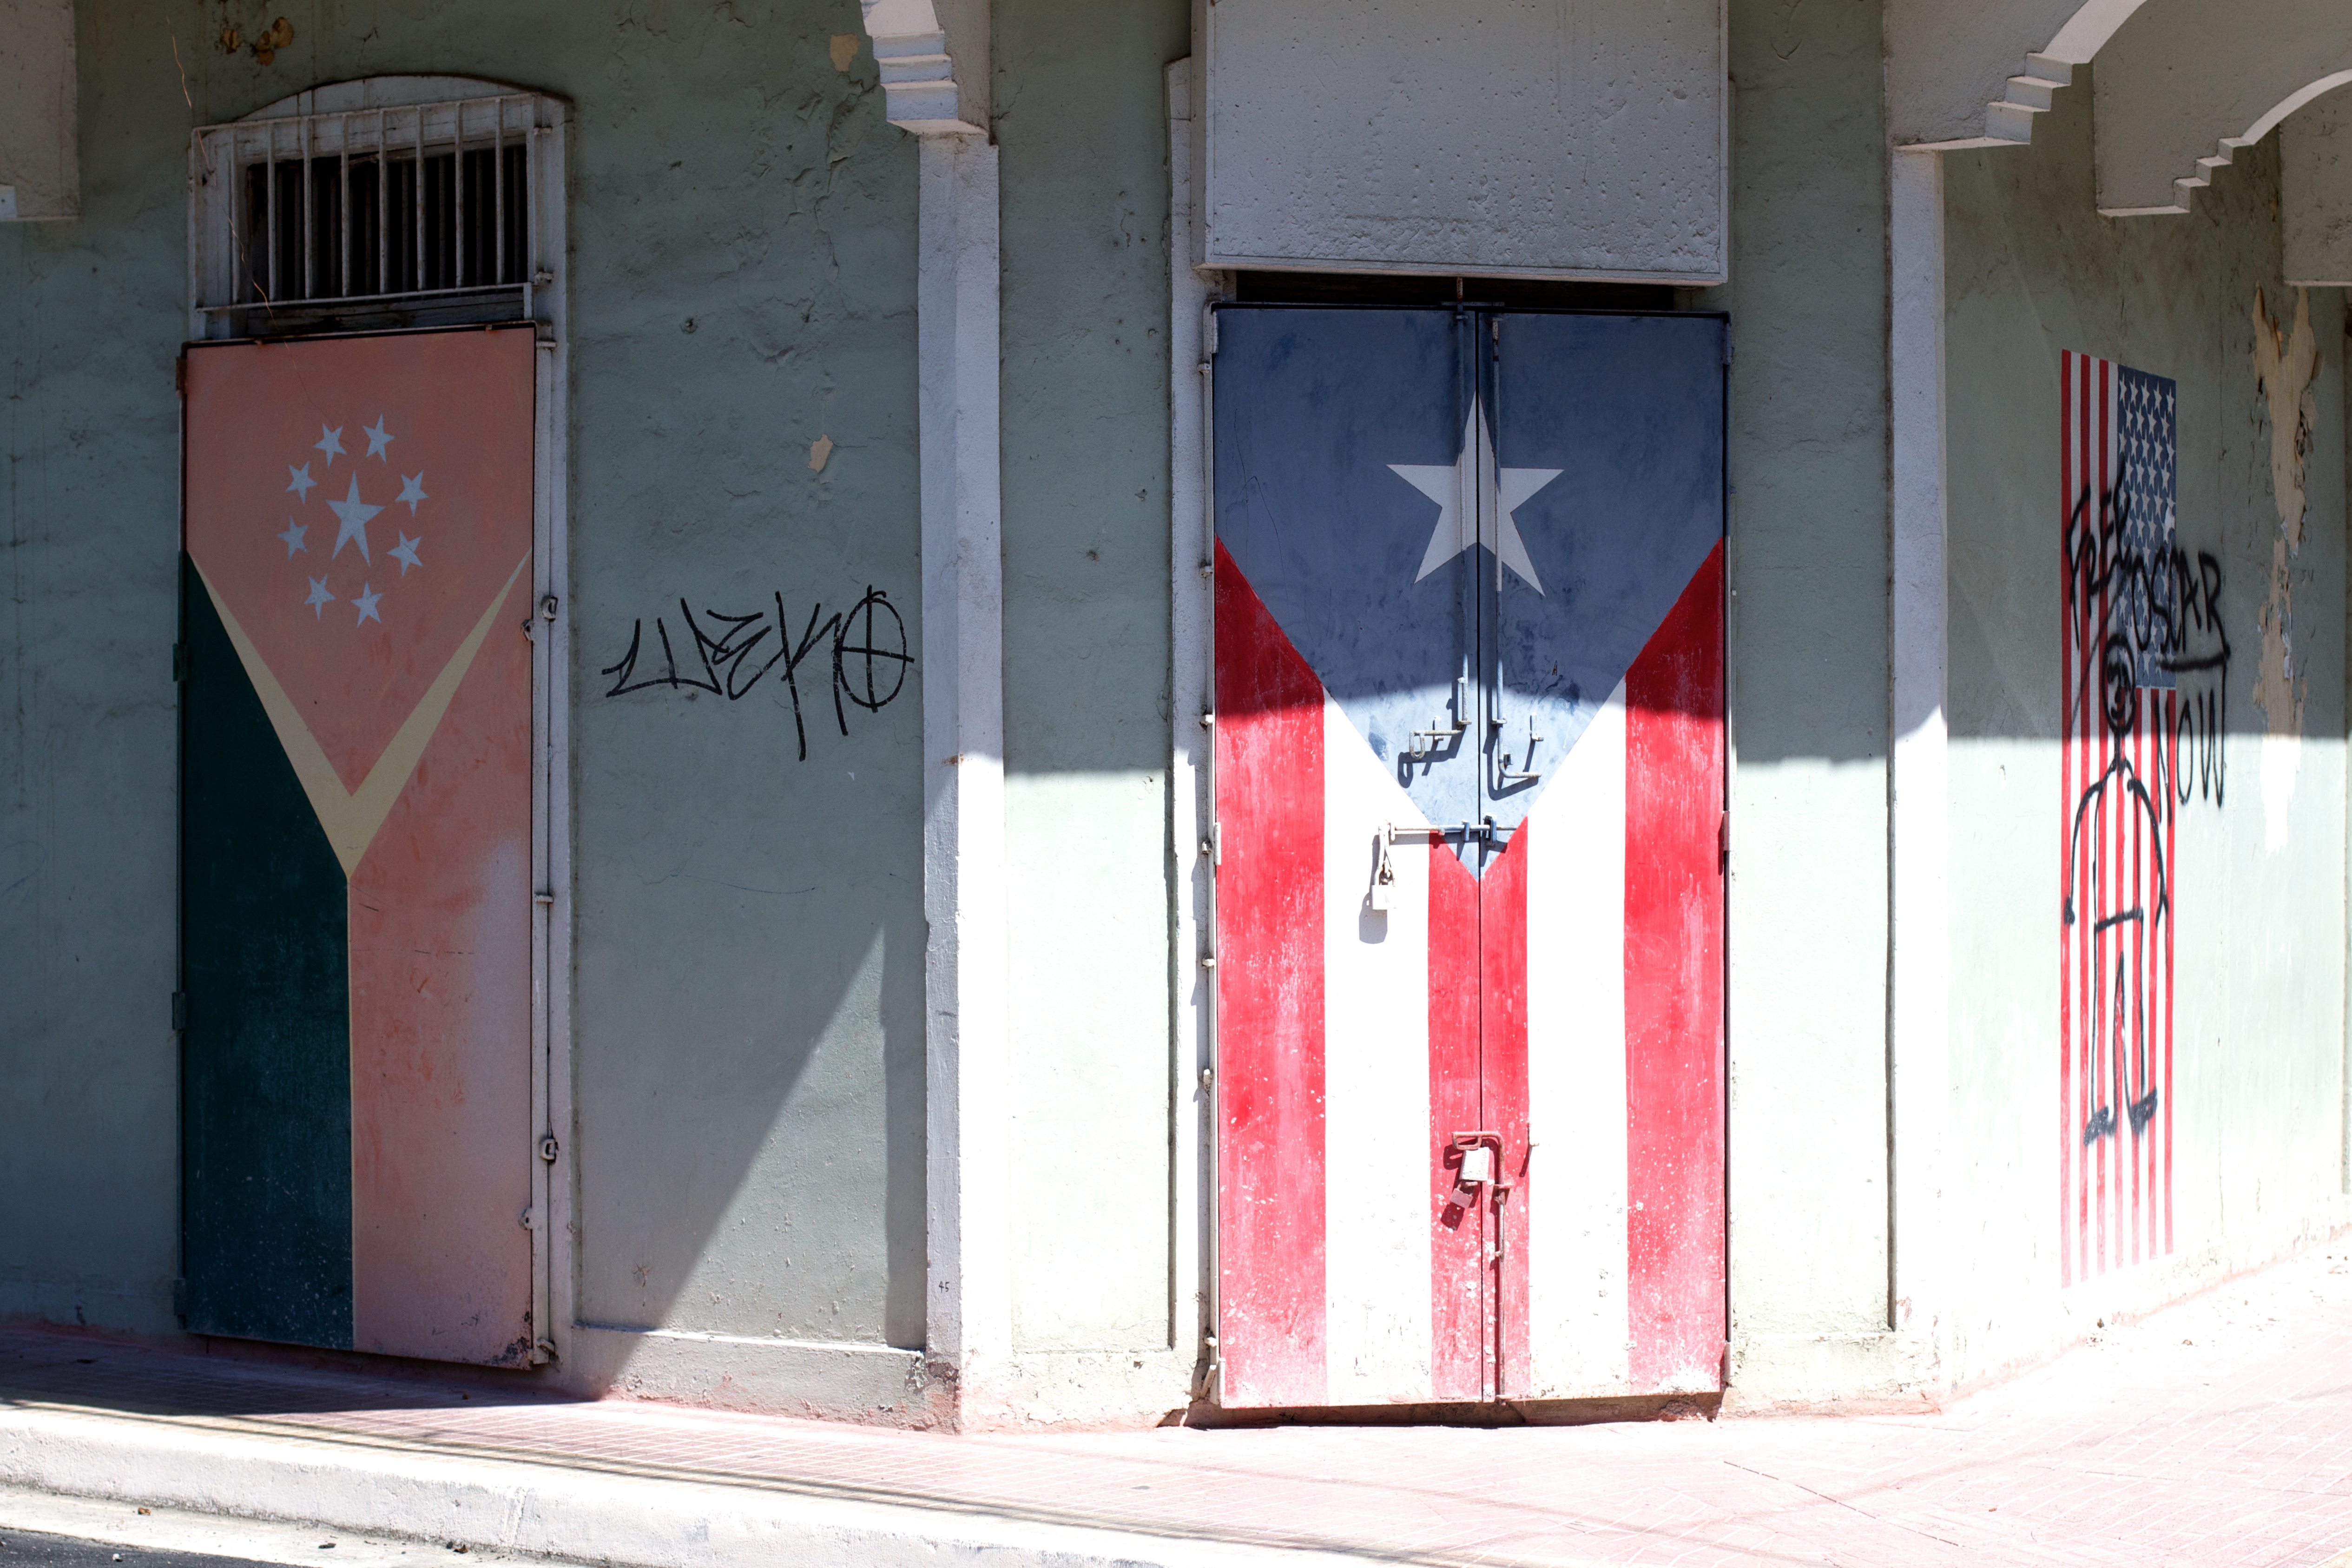
wall, red, color, door, art